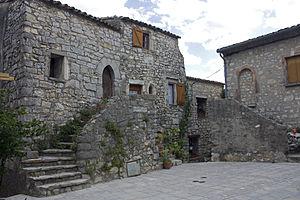
Les Matelles est une commune française, ancien chef-lieu de canton, située dans le département de l'Hérault en région Occitanie.